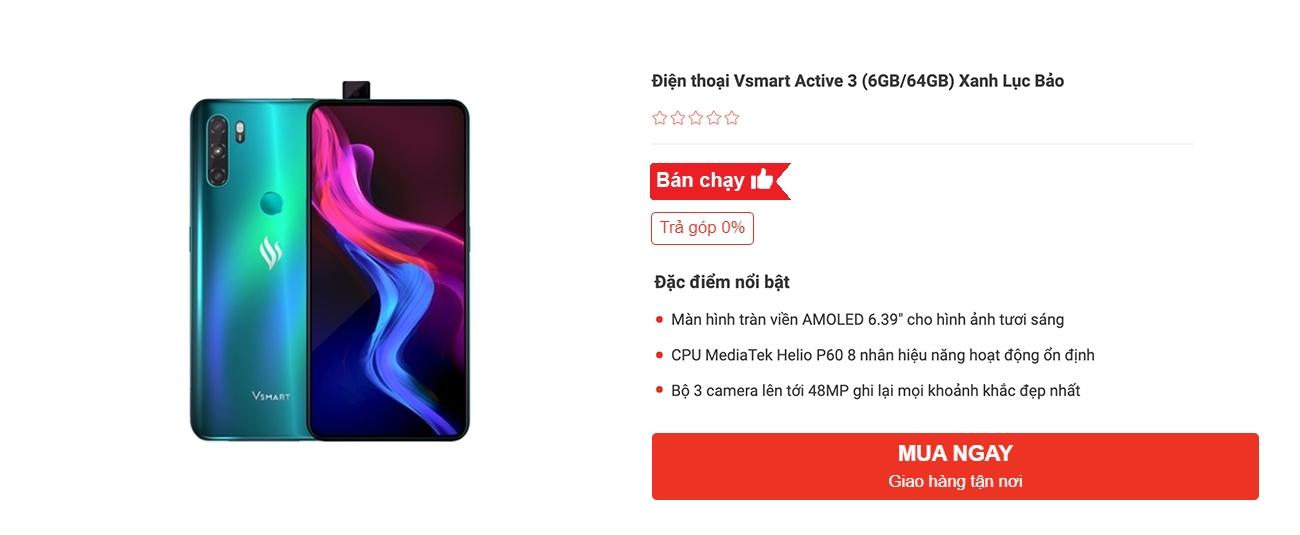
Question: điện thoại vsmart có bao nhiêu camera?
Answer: điện thoại có ba camera